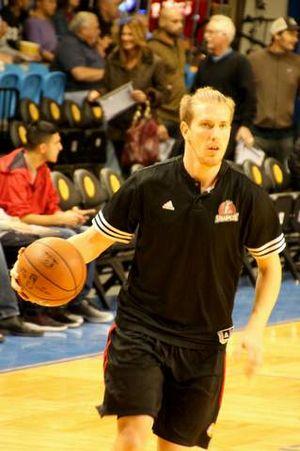
Edward "E. J." Singler, né le 6 juin 1990 à Medford dans l'Oregon, est un joueur américain de basket-ball.